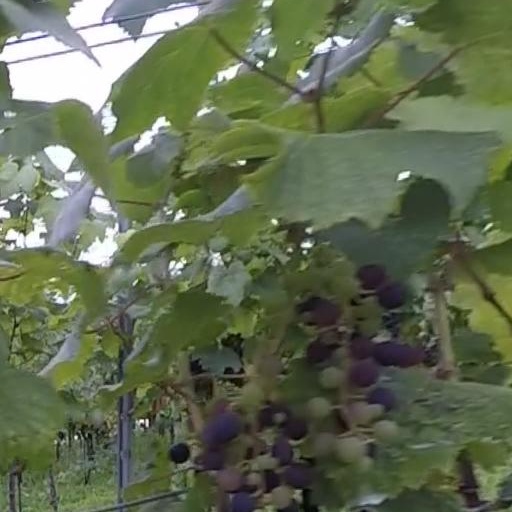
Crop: grape